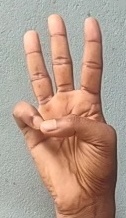
ASL sign: 6